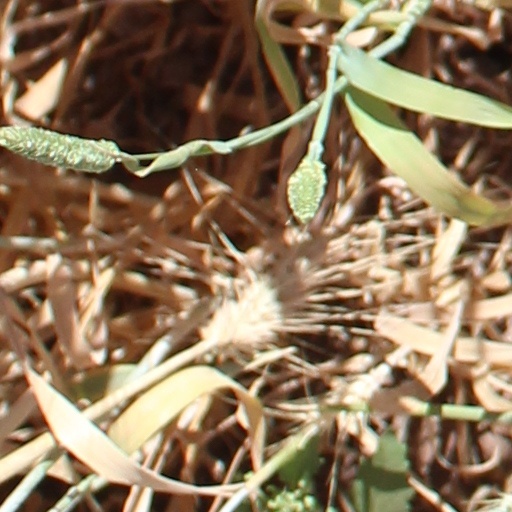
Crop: wheat